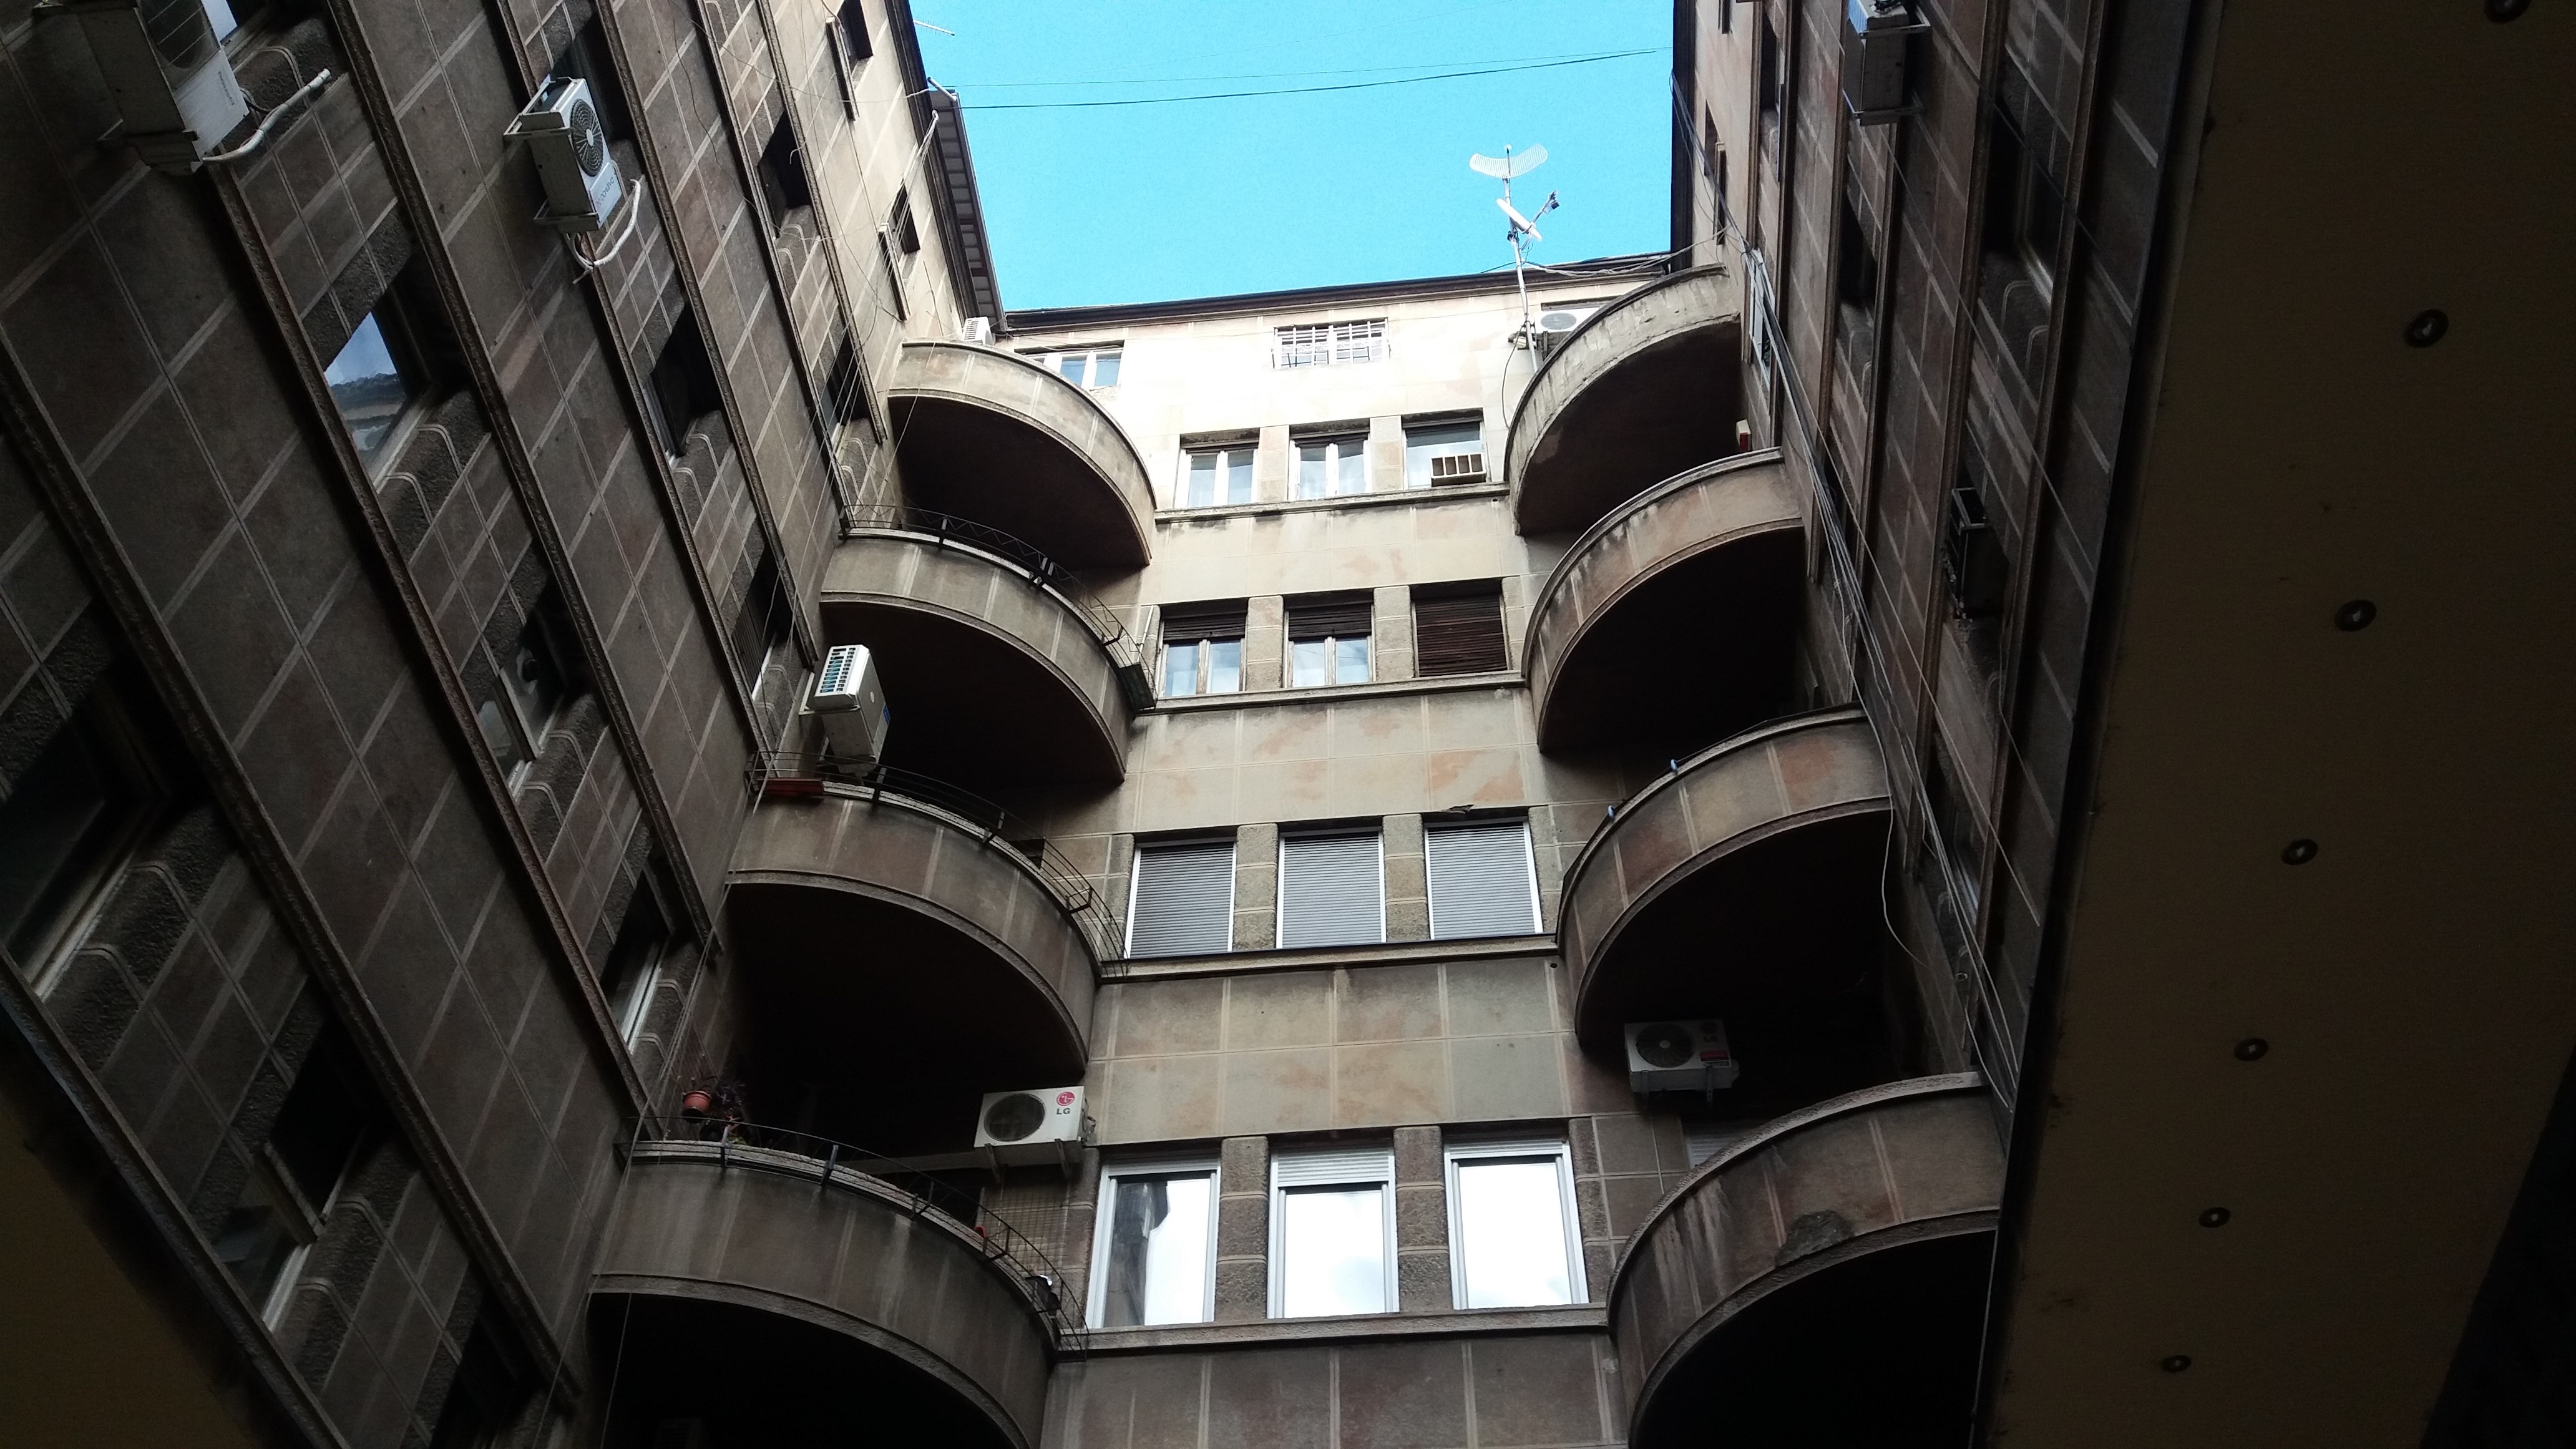
architecture, street, window, alley, city, skyscraper, facade, lighting, urban area